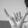
ASL letter: Y